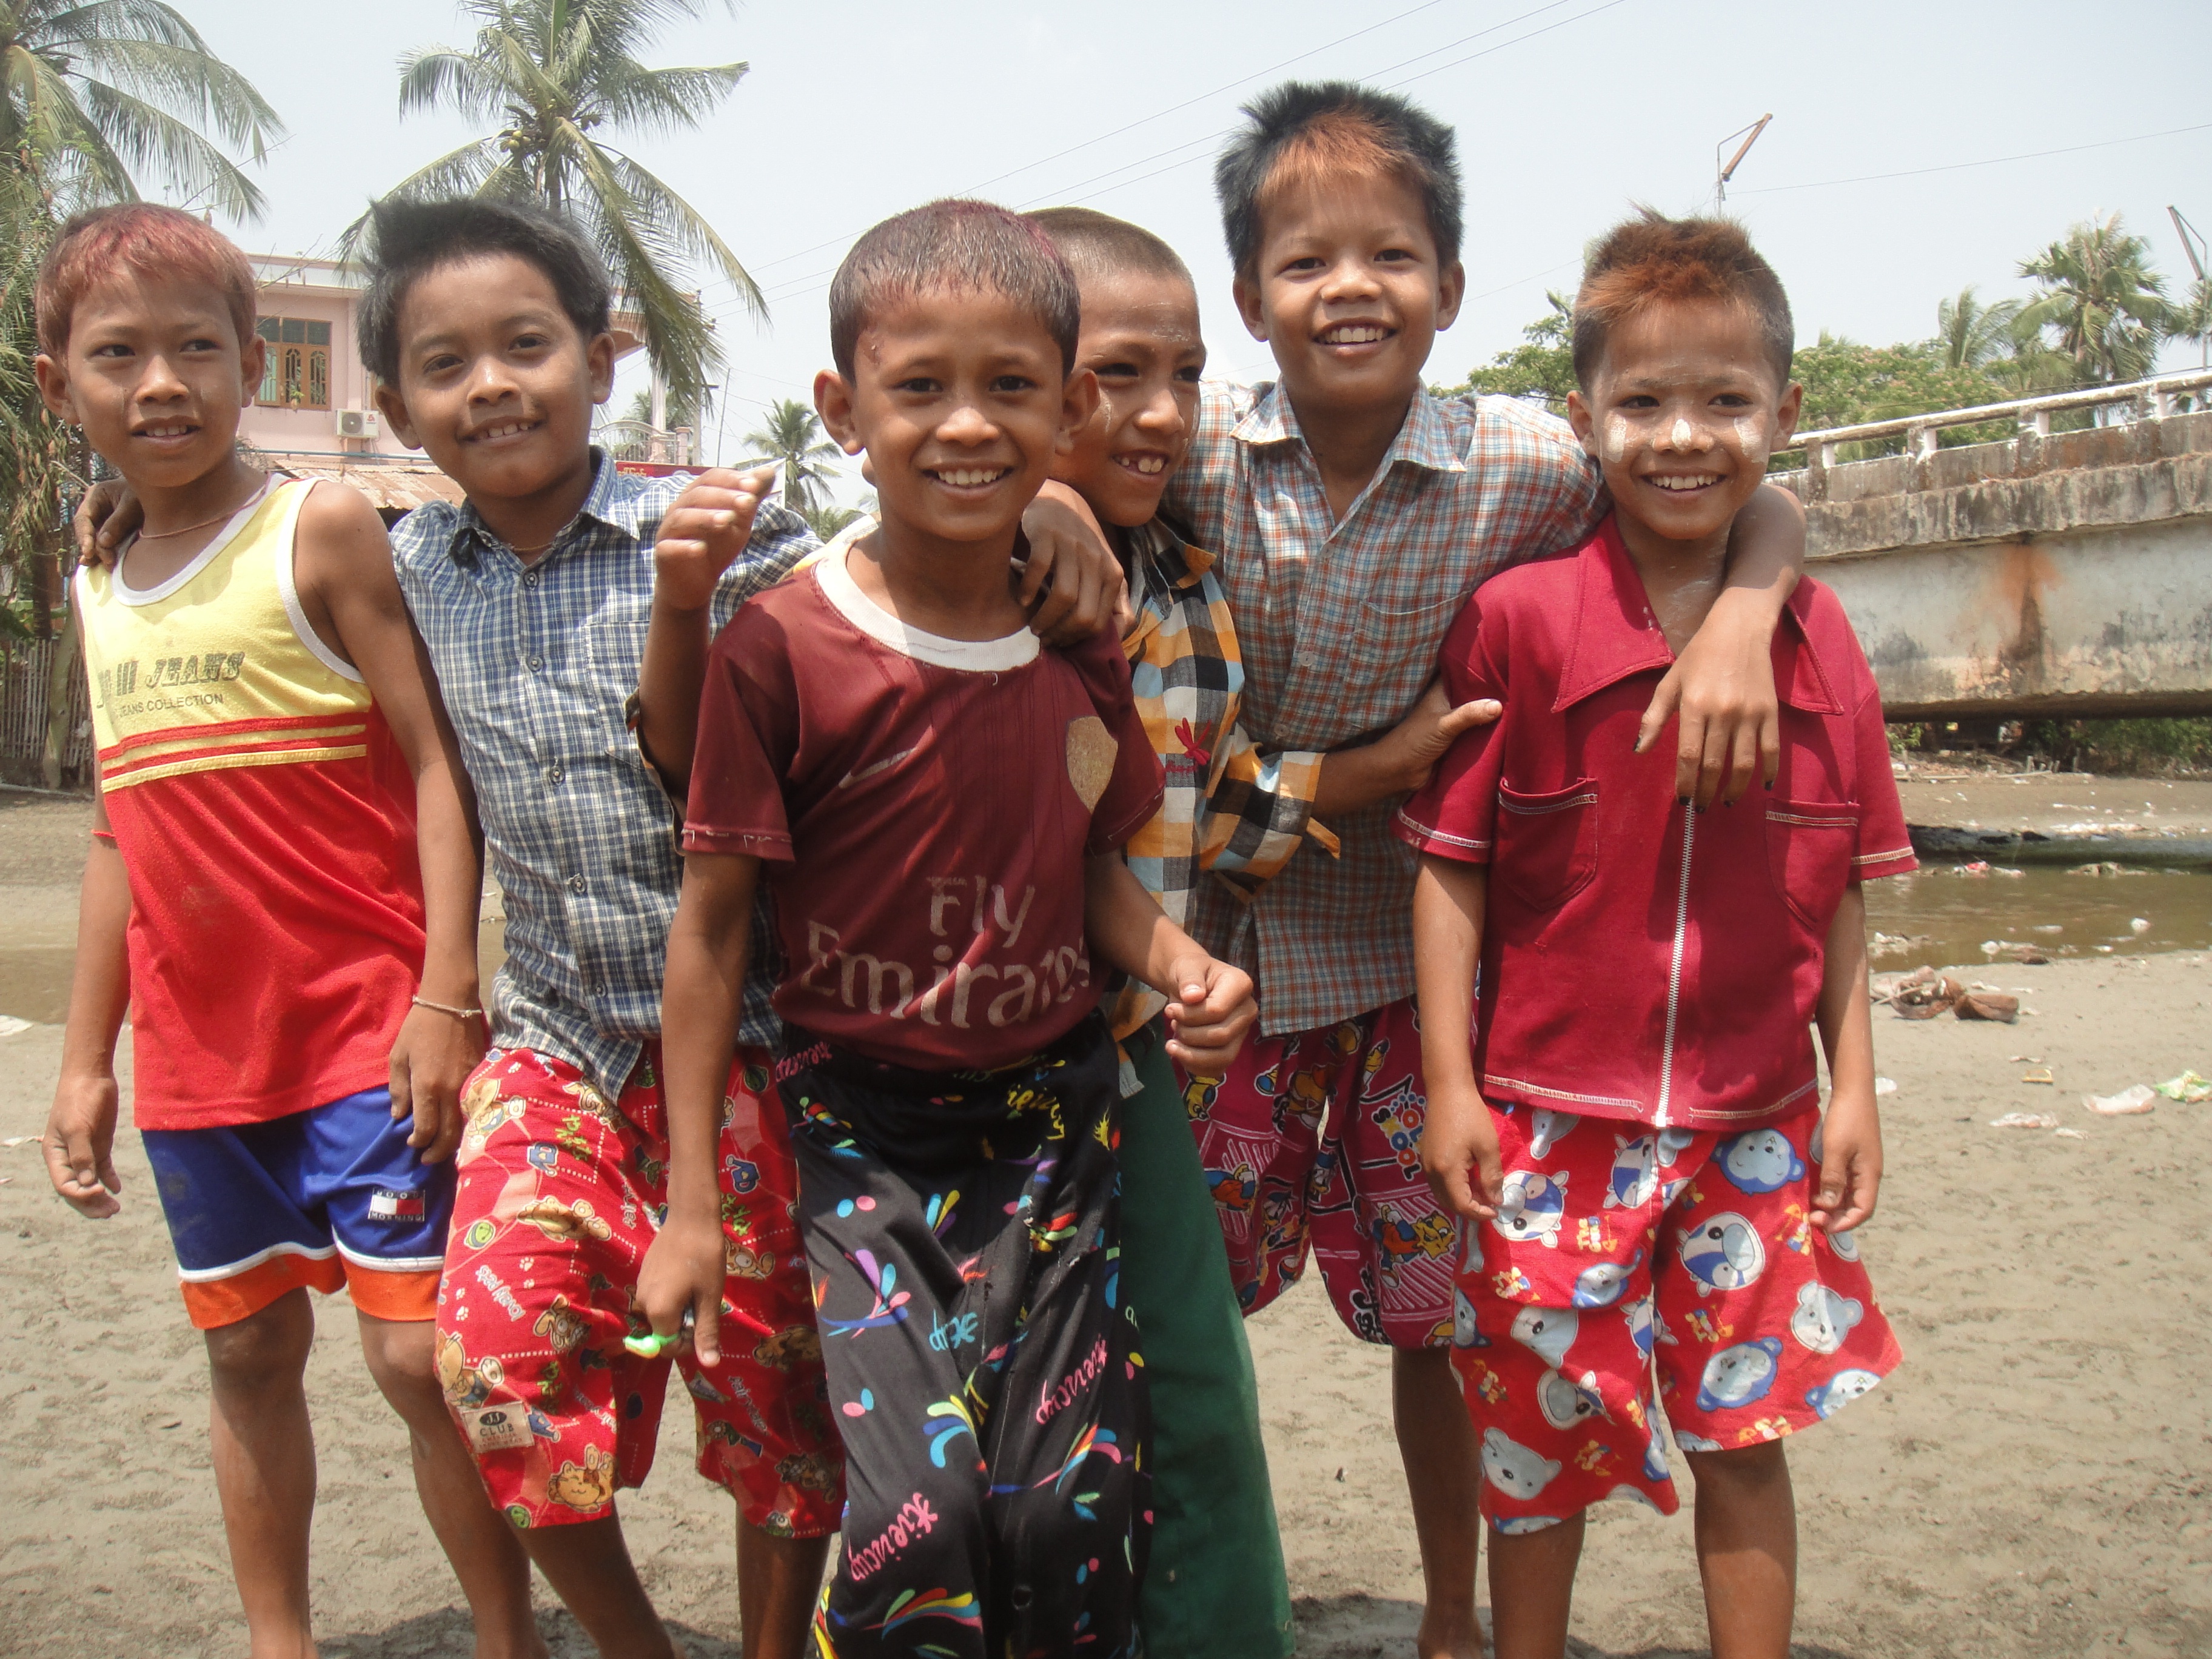
person, people, youth, community, child, friendship, tribe, family, children, happy, boys, joy, day, myanmar, burma